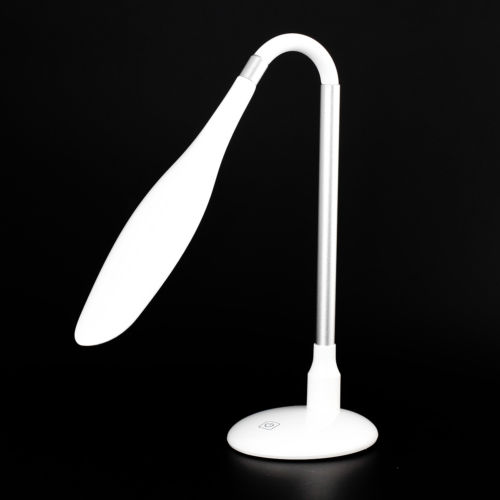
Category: lamp